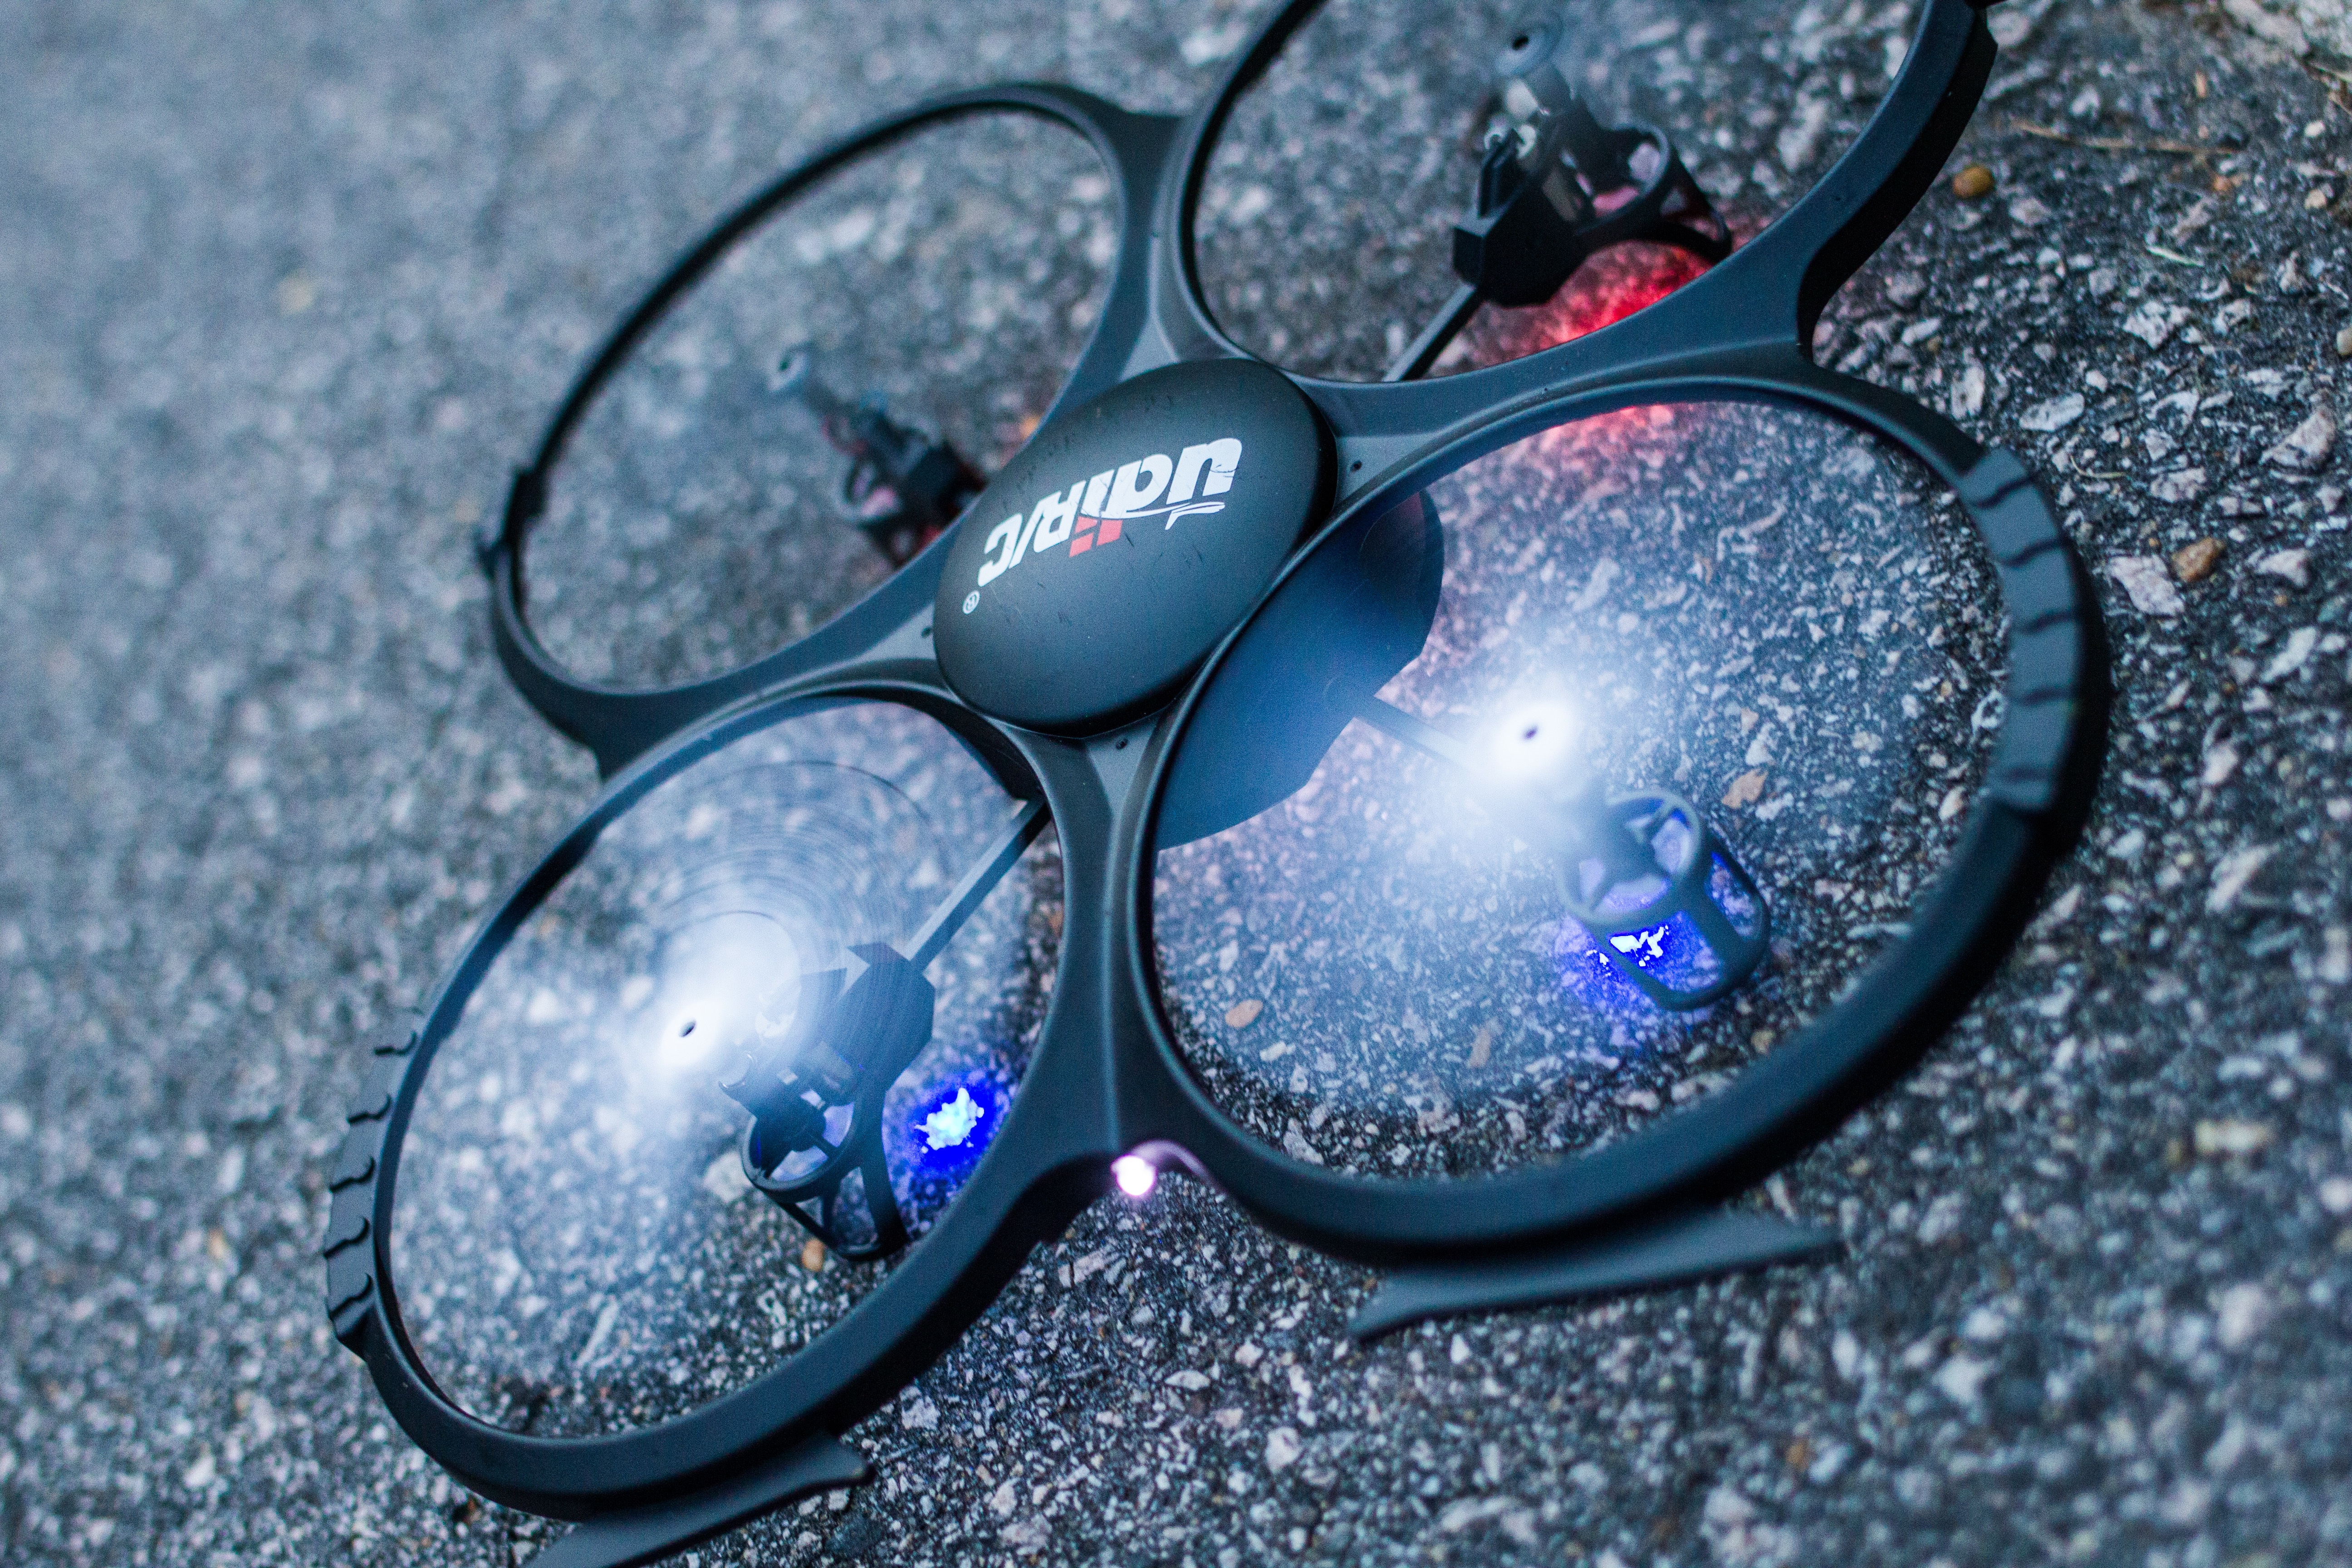
blue, circle, sunglasses, eye, glasses, eyewear, organ, vision care